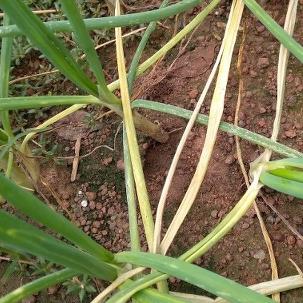
Crop: Onion
Condition: fusarium-d